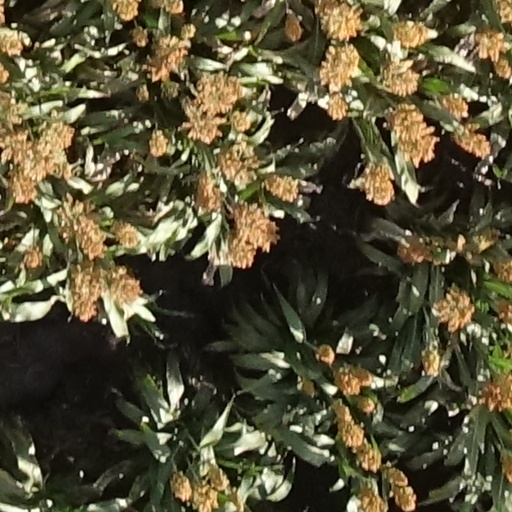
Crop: sorghum